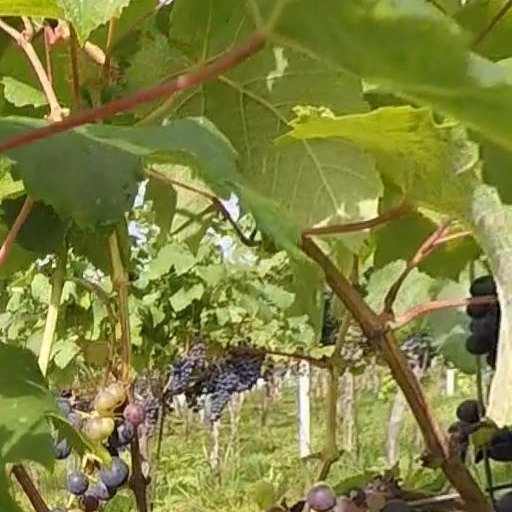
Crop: grape